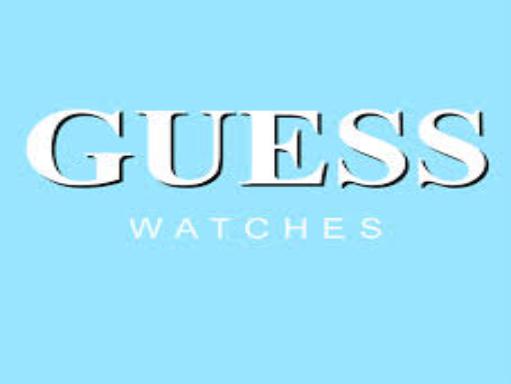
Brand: Guess
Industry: Clothes